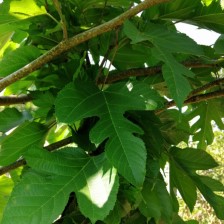
Variety: RedKing